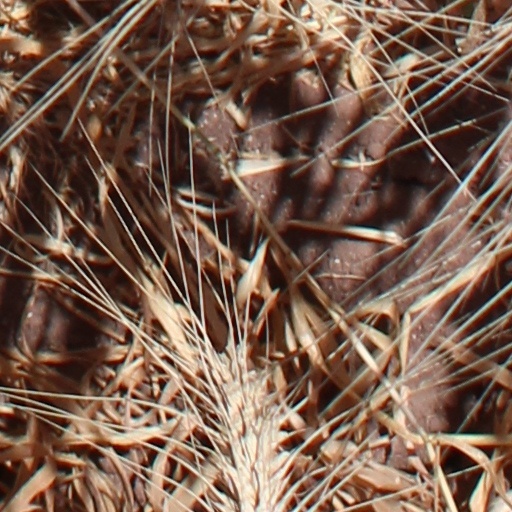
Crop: wheat